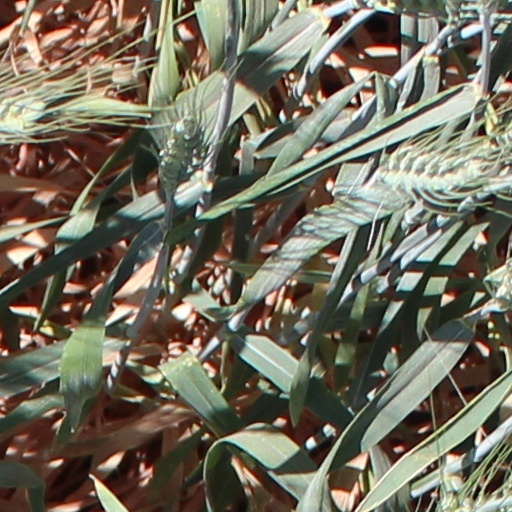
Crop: wheat